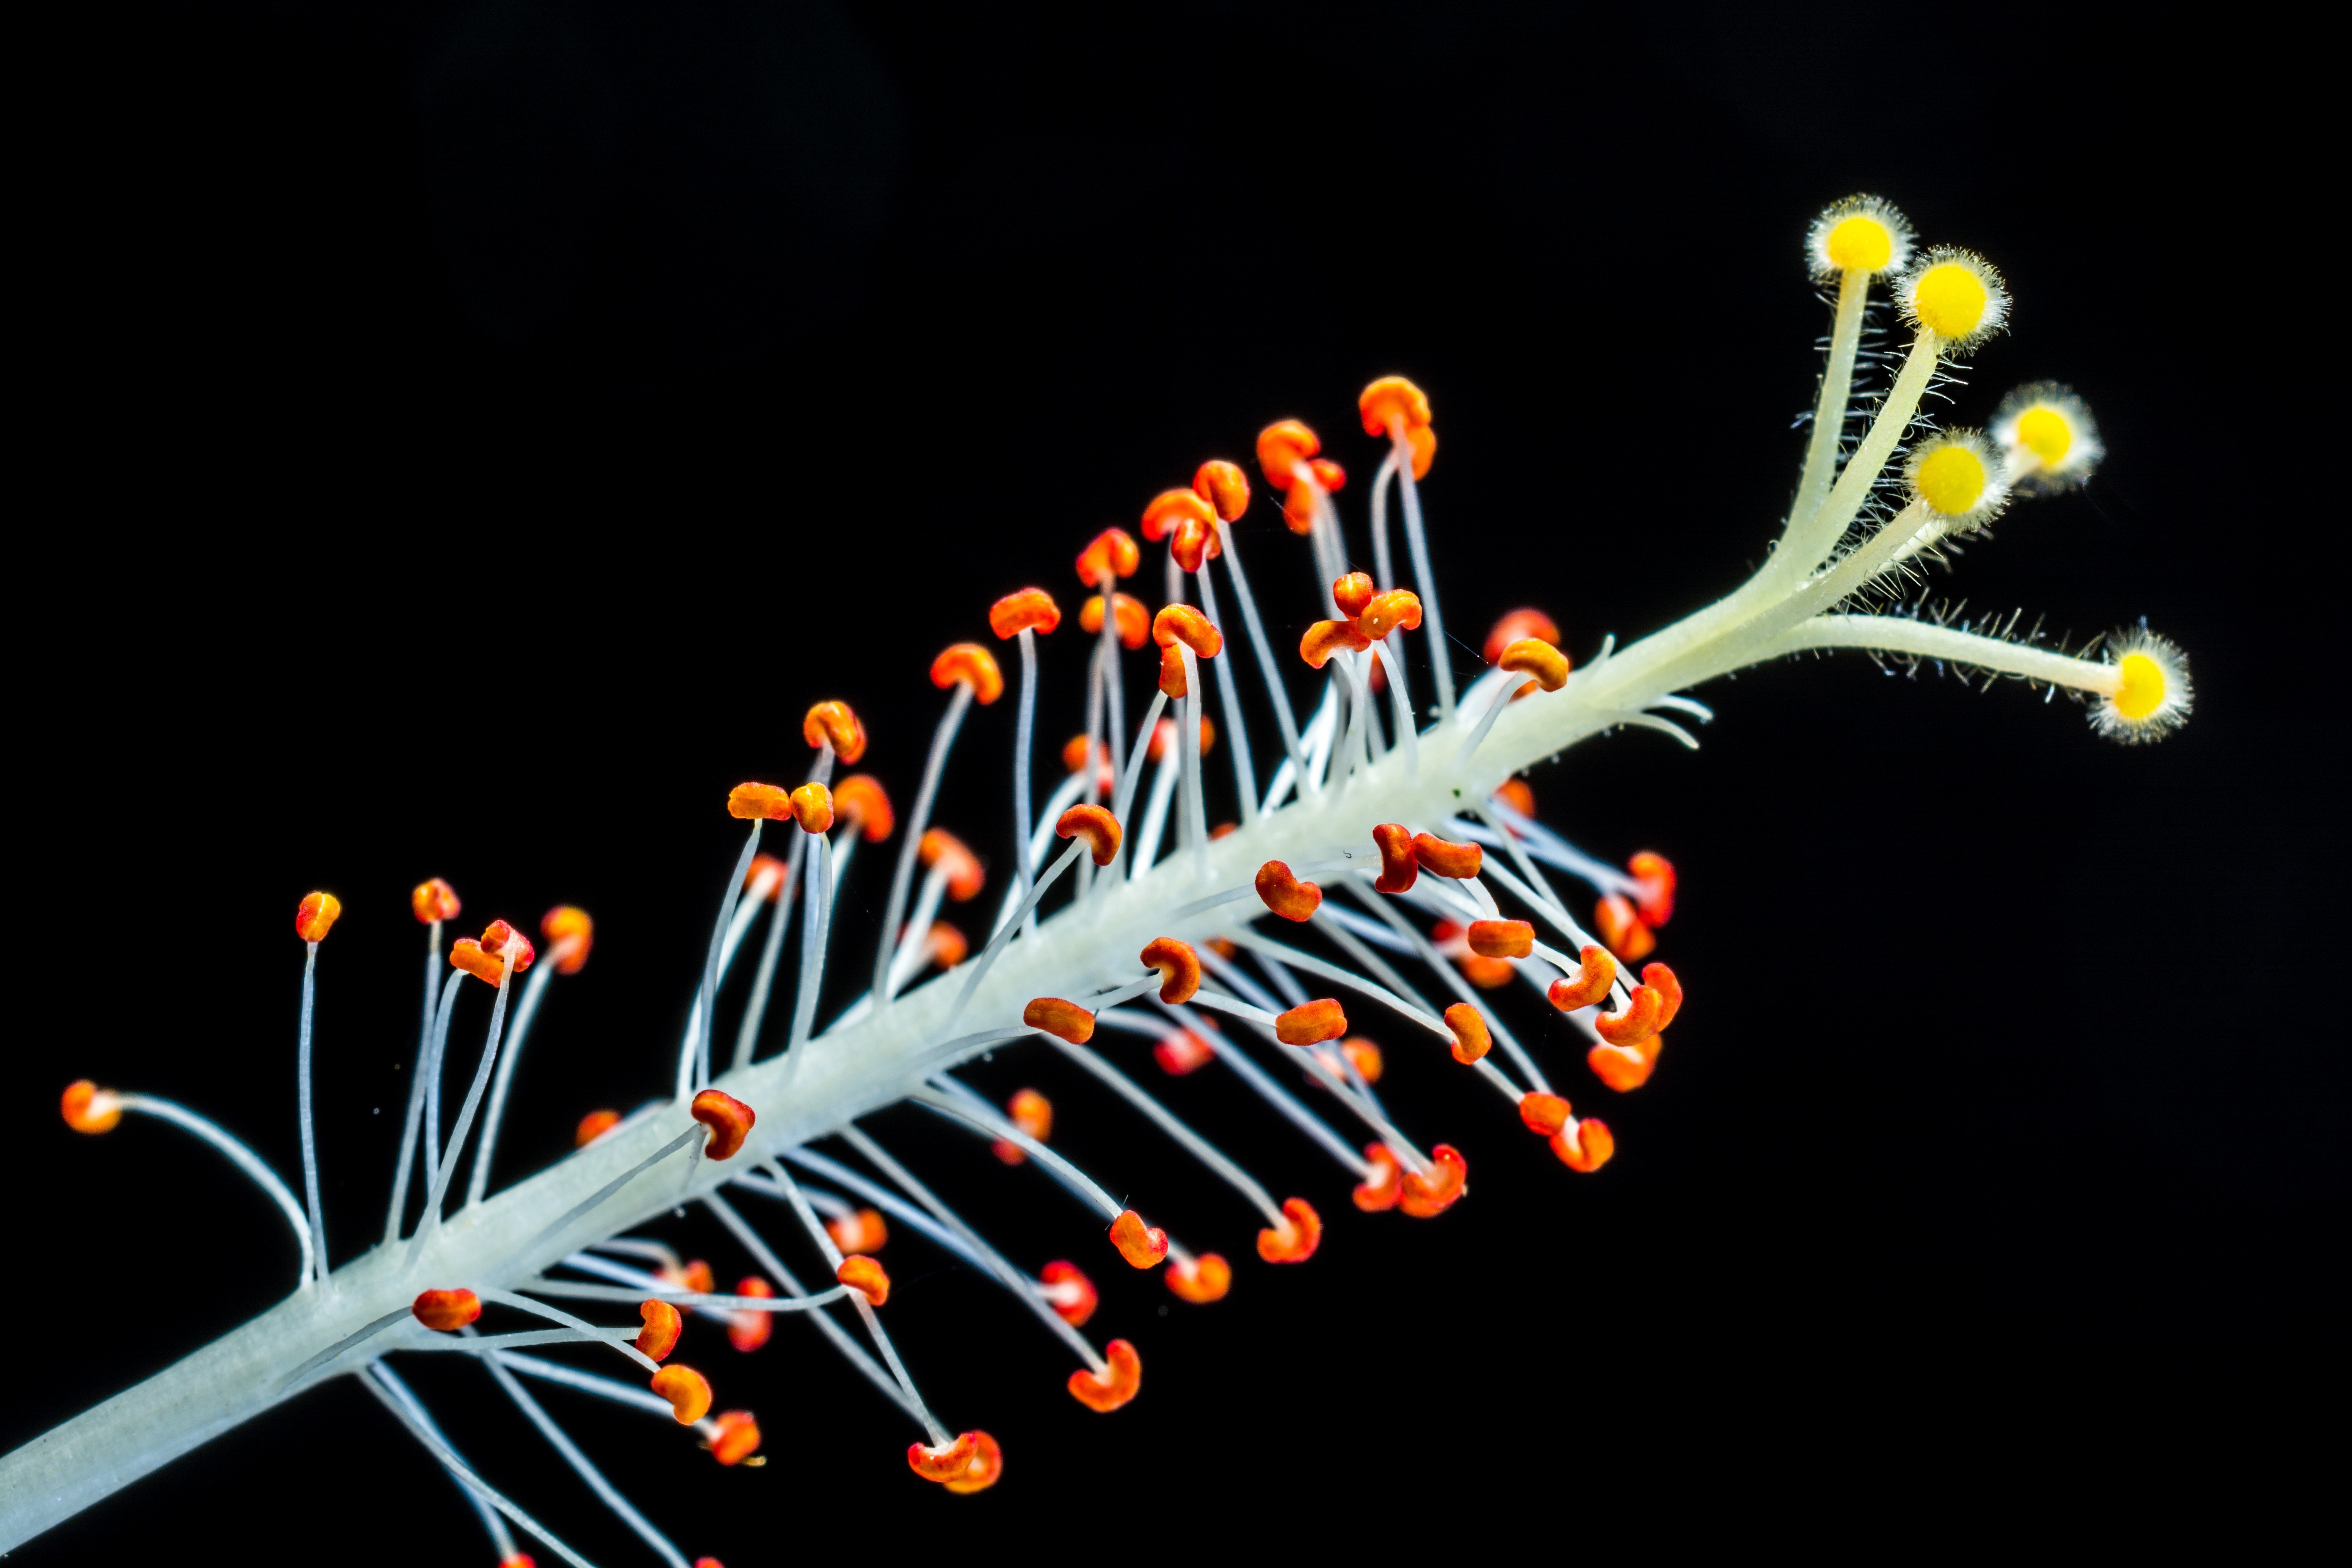
plant, flower, organism